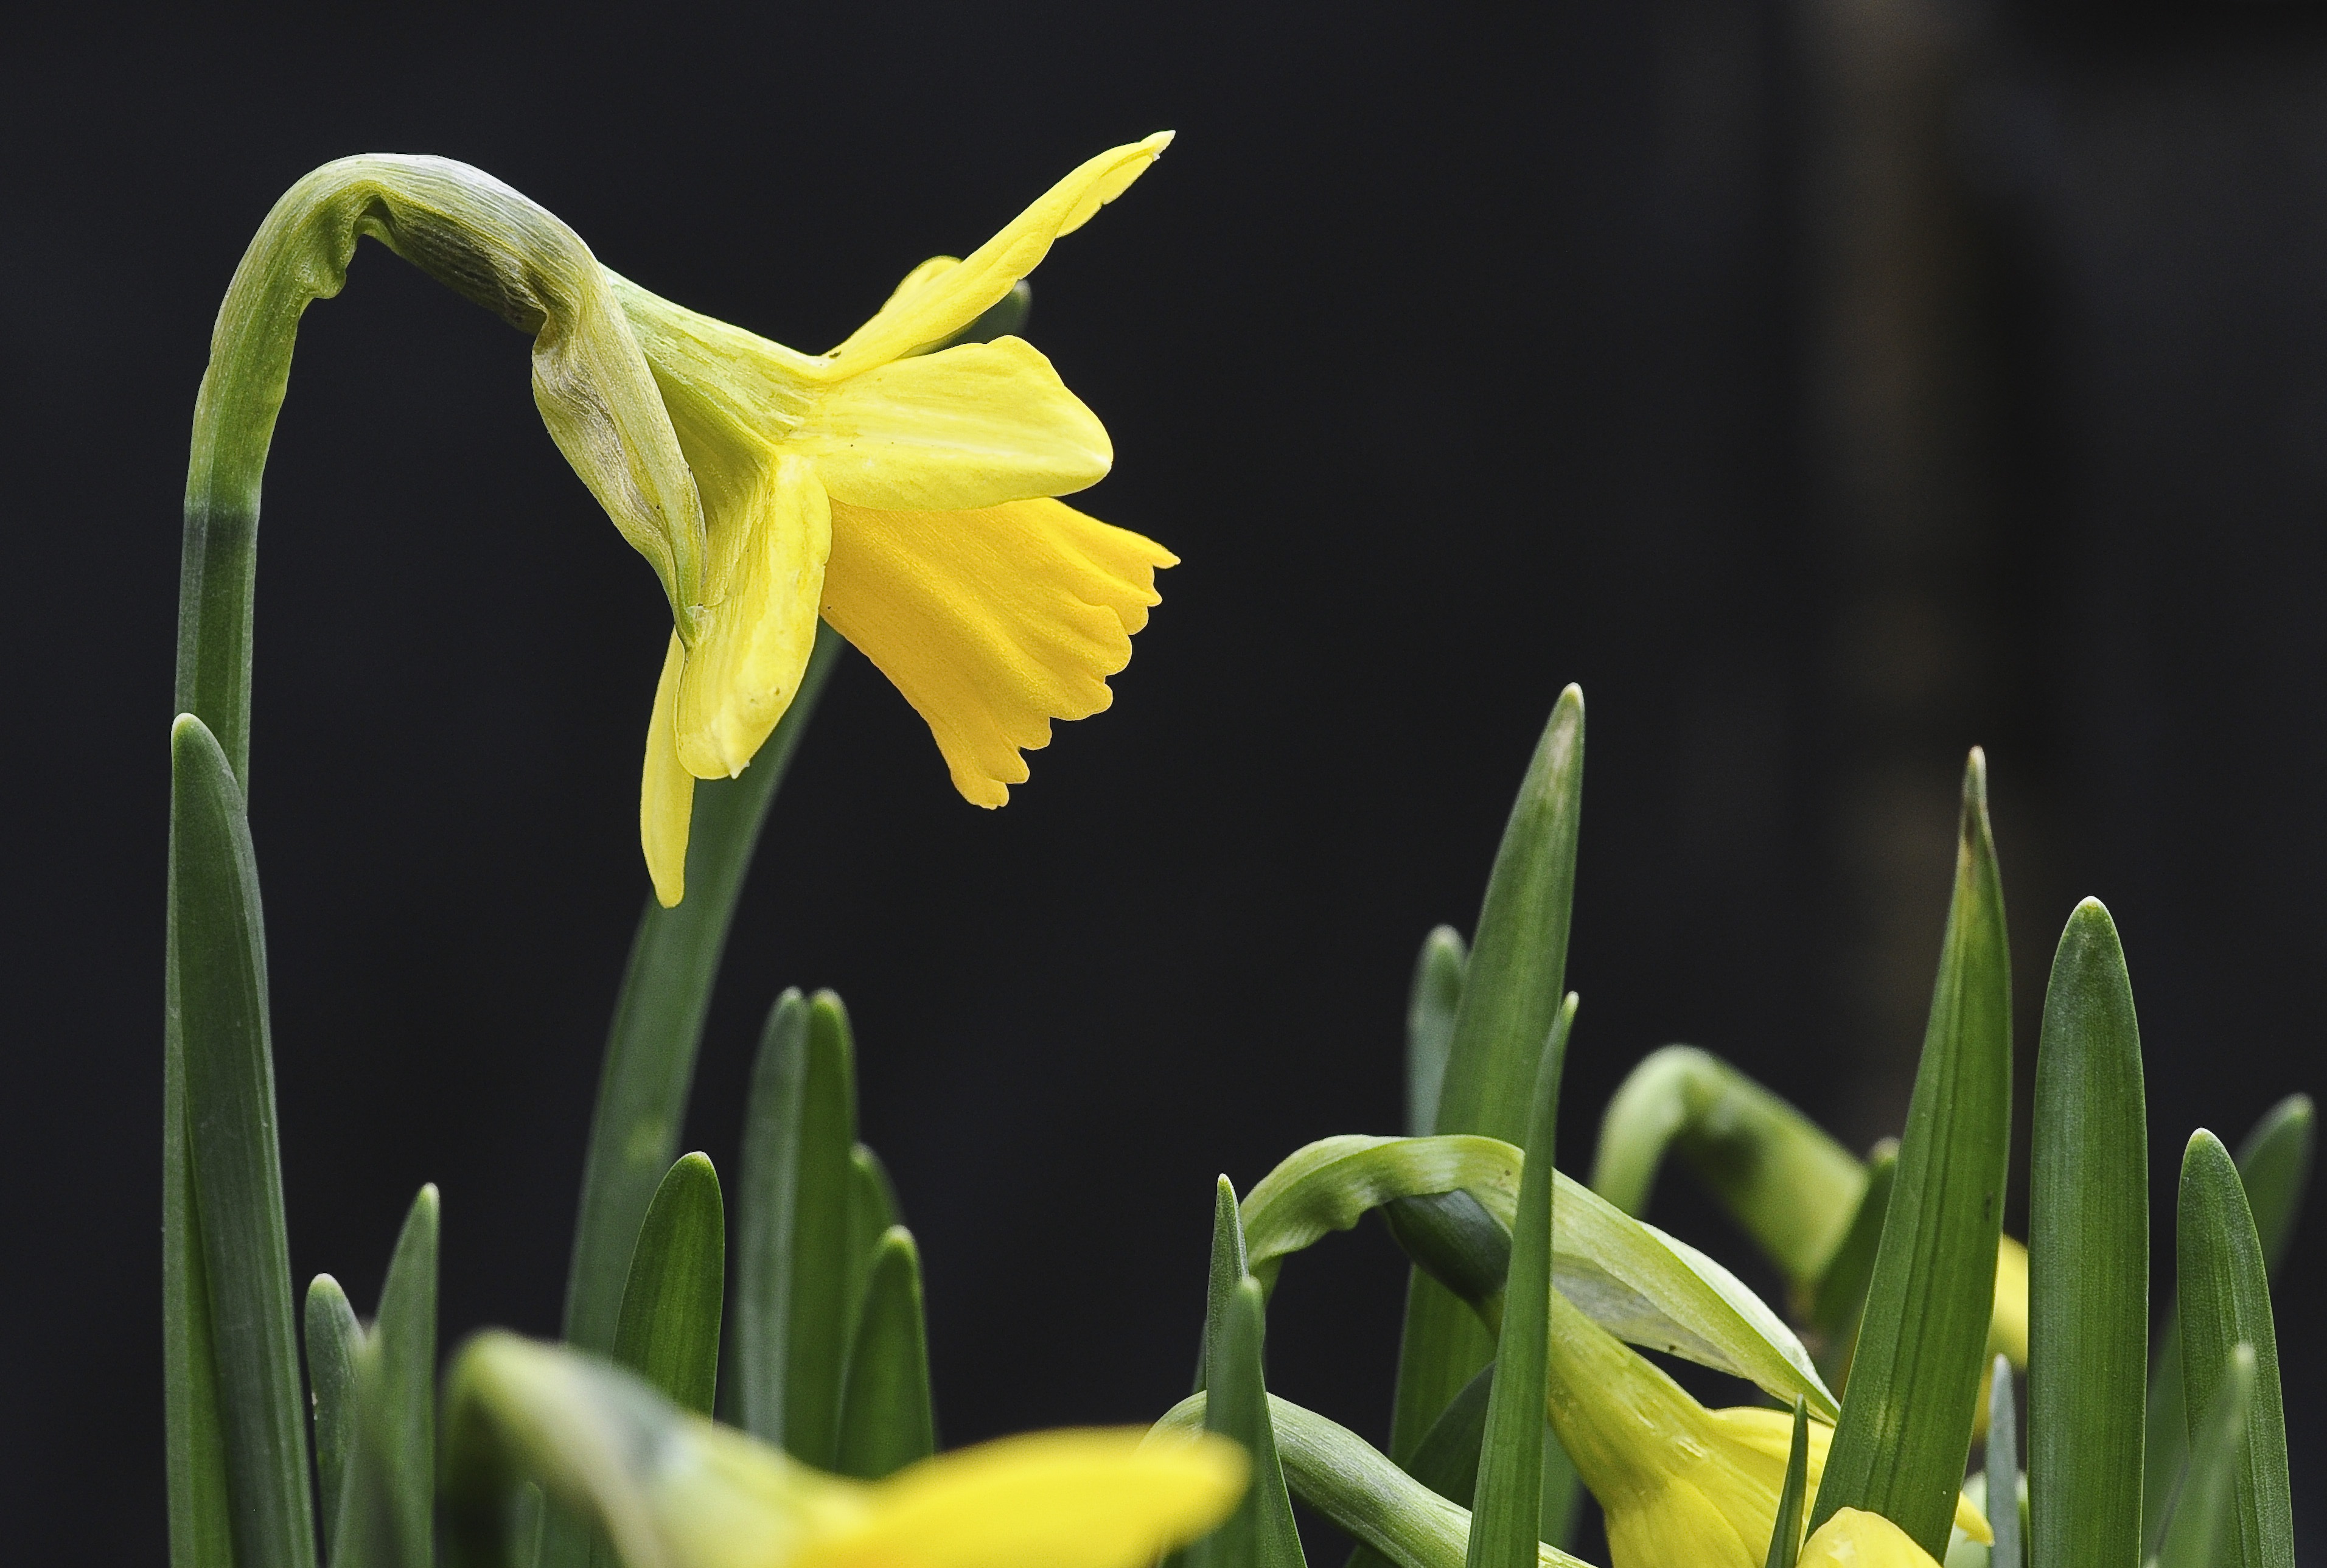
nature, plant, flower, spring, green, botany, yellow, flora, yellow flower, narcissus, macro photography, flowering plant, plant stem, land plant